International Financial Services Centre, Dublin

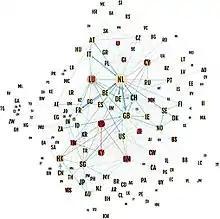
A 2017 study in "Nature" showed the IFSC was one of the world's largest Global Conduit OFCs, in facilitating corporate tax avoidance.

With the closure of the Double Irish arrangement in 2020, the most important BEPS tool in the IFSC is the Capital Allowances for Intangible Assets (CAIA) BEPS tool. Apple used the CAIA BEPS tool in Q1 2015 to execute the largest BEPS action in history, causing the Leprechaun economics revision of Irish GDP data.